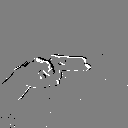
ASL letter: h